Martin Lawrence

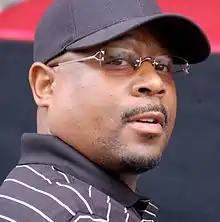
Lawrence in 2013

Martin Fitzgerald Lawrence (born April 16, 1965) is an American actor and comedian. Lawrence began his career doing comedy shows, including in "The Improv". After his first acting role in the sitcom "What's Happening Now!!" (1987–1988), he played the titular character in the Fox television sitcom "Martin" (1992-1997), which helped catapult him into larger film roles. His first major lead role on the big screen was as Detective Sergeant Marcus Miles Burnett in the buddy cop action comedy "Bad Boys" (1995), a role he reprised in three sequels.